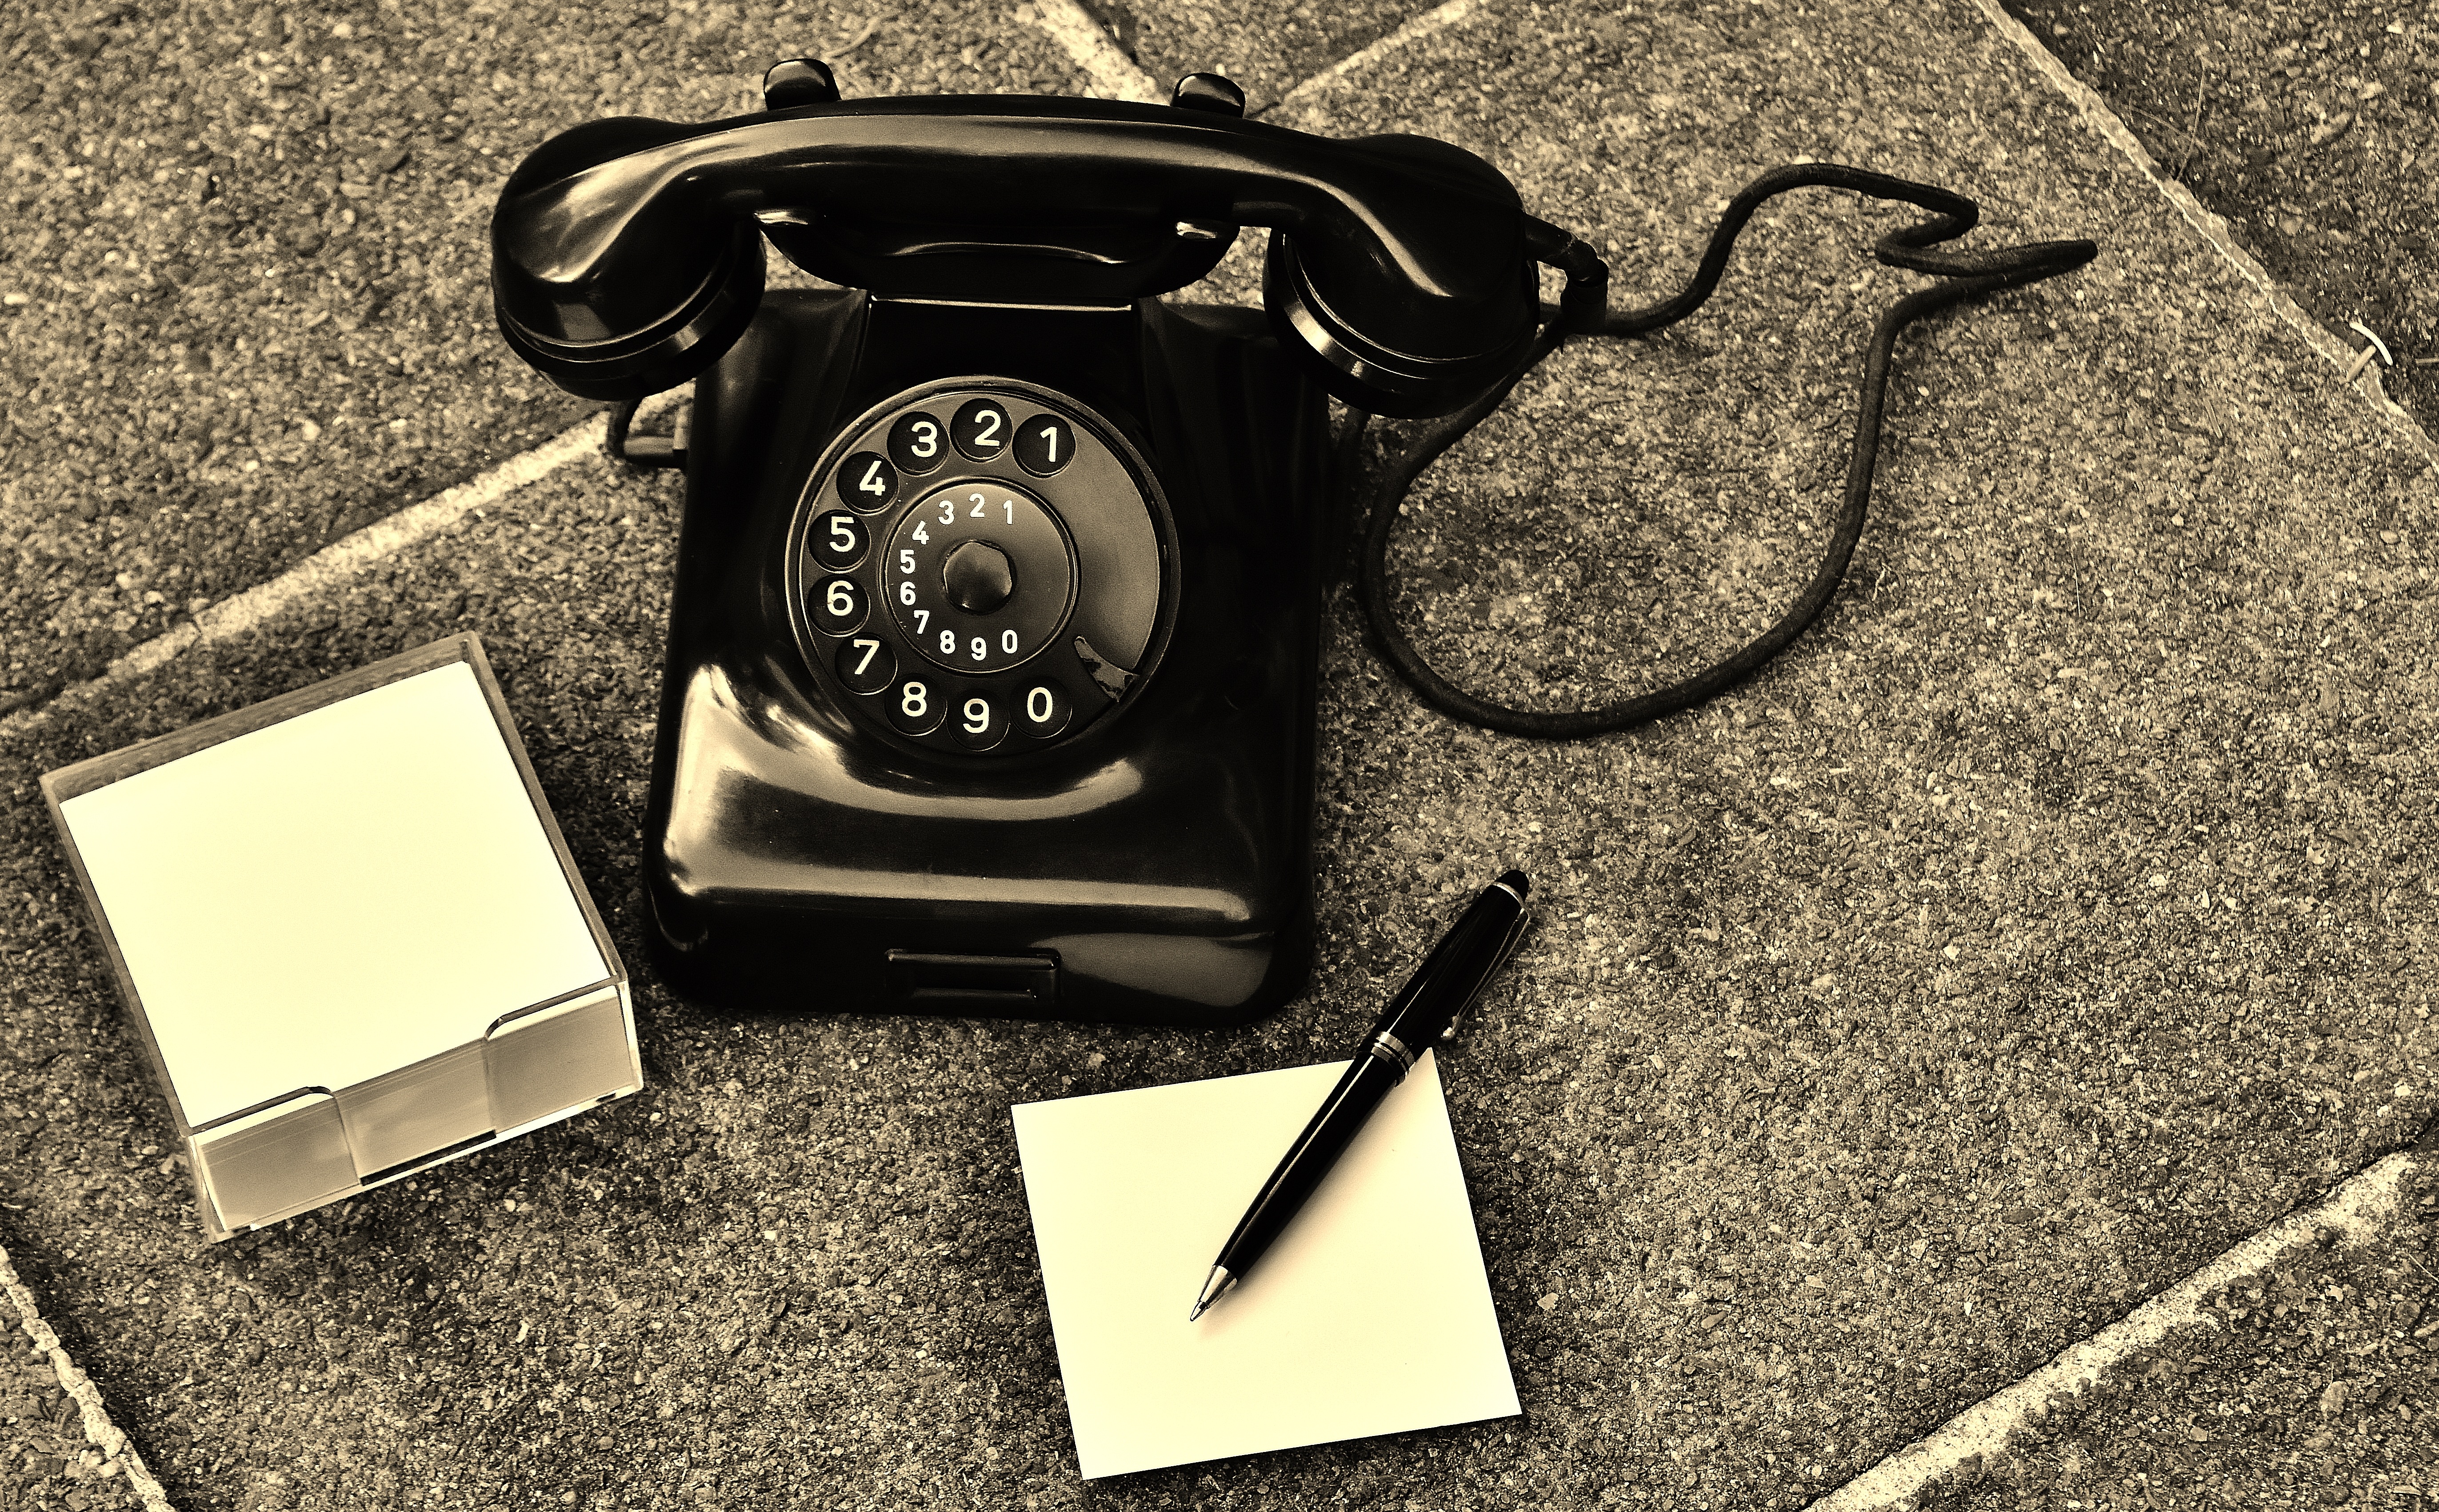
desk, post, white, antique, pen, old, phone, telephone, communication, nostalgia, black, monochrome, dial, nostalgic, list, generations, notes, bakelite, listeners, antiquated, telephone handset, old phone, stickies, formerly, year built 1955